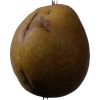
Label: Pear 3